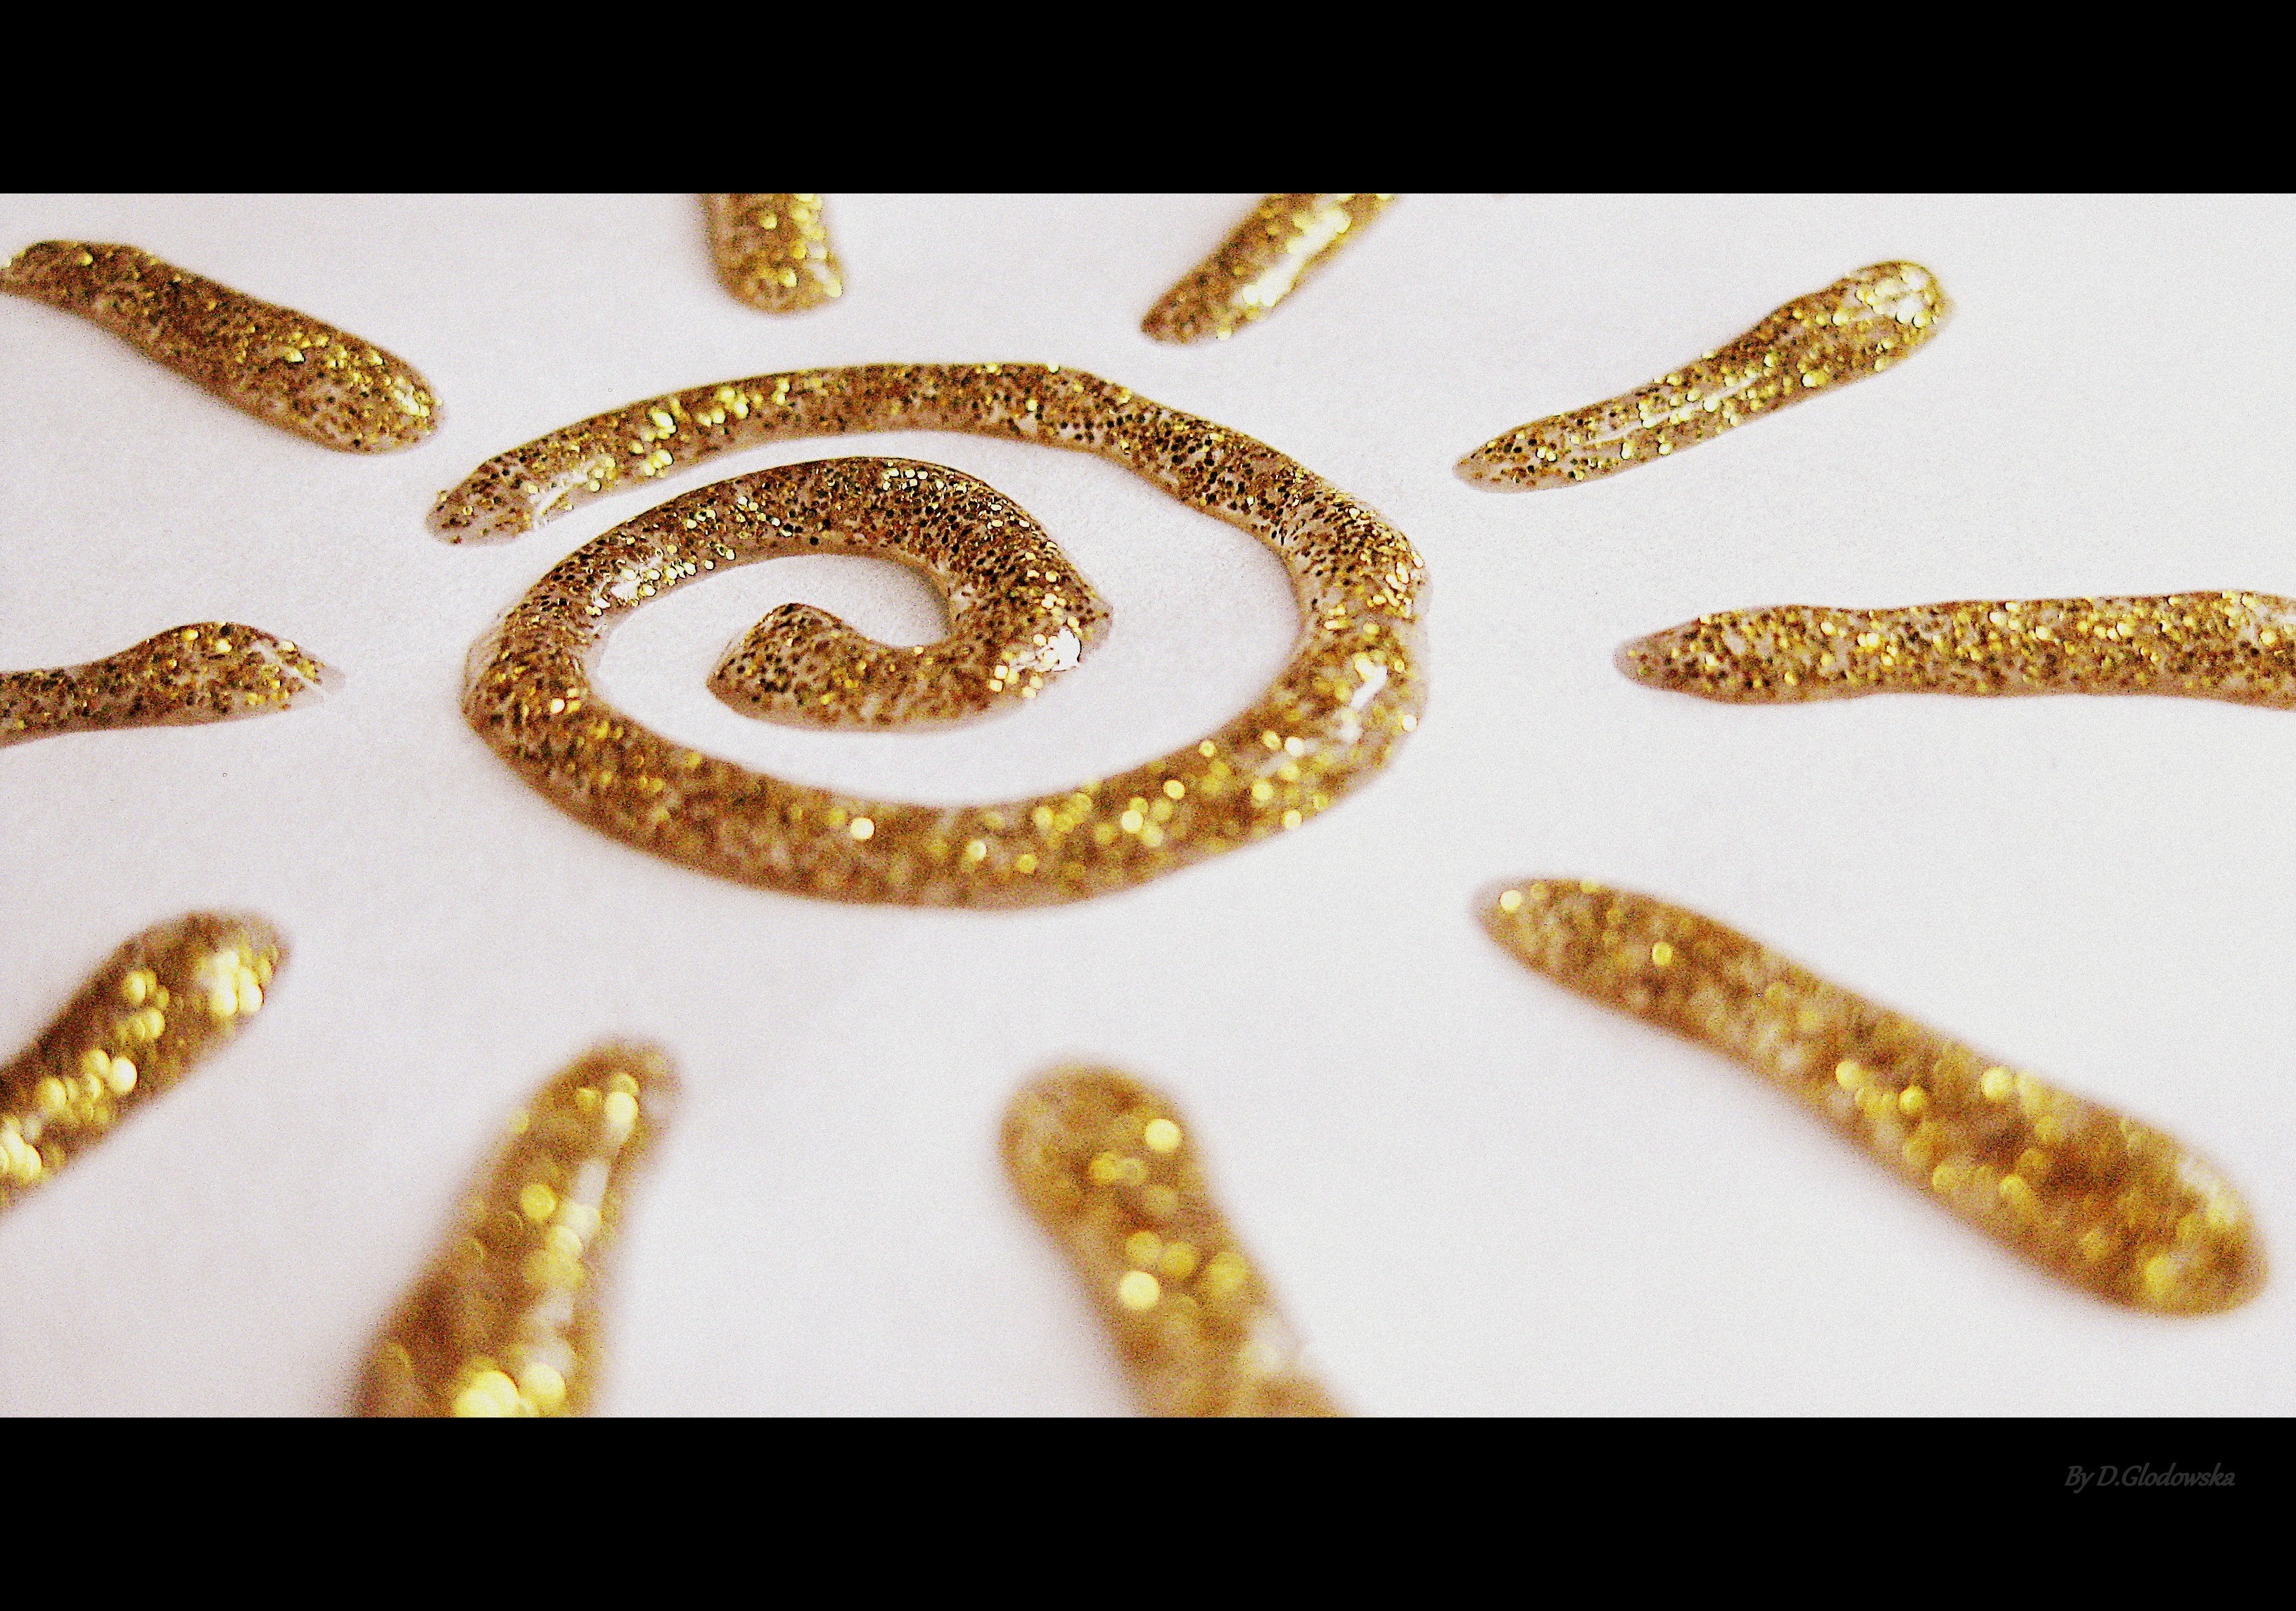
light, sun, sunlight, ray, pattern, finger, paint, glitter, sparkle, jewellery, art, gold, bright, burst, fashion accessory